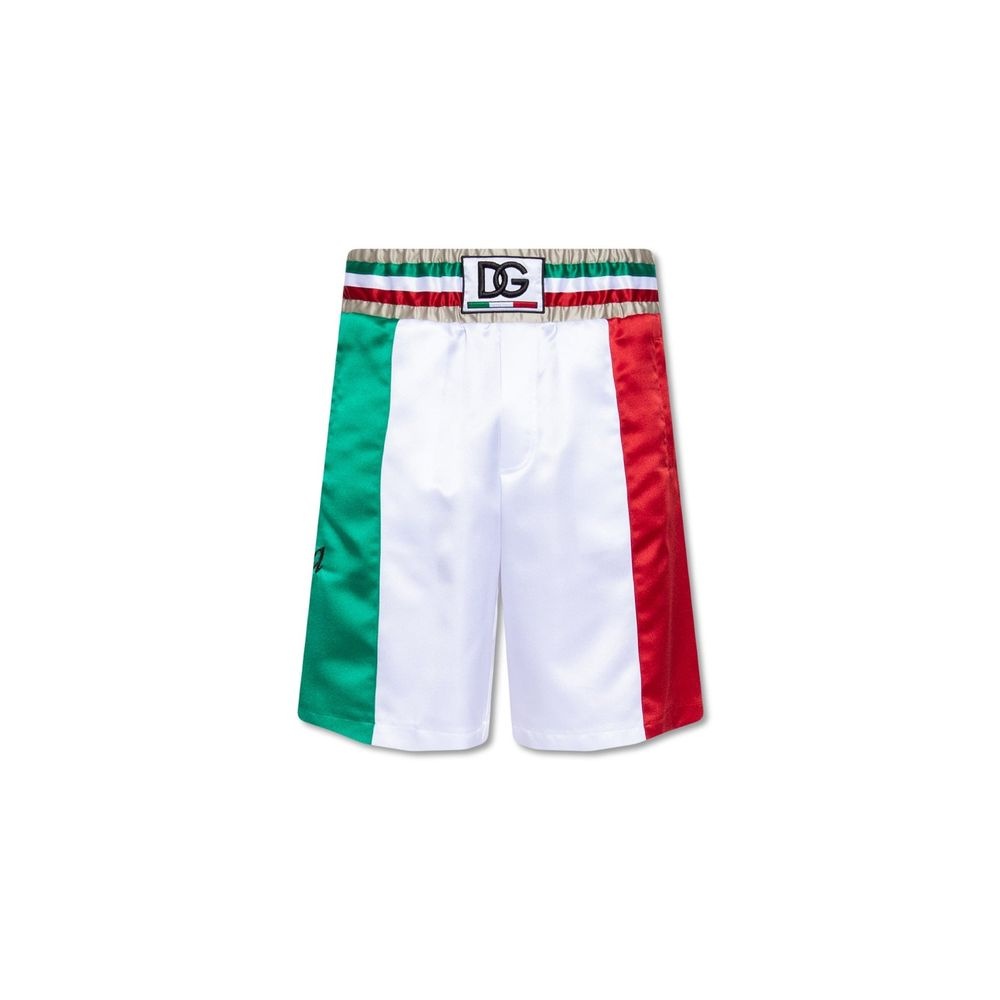
Dolce & Gabbana Satin Shorts
Description: – Composition: 100% polyester – Drawstring waist – Front zip pocket – Front logo detail – Machine wash (delicate) – Made in Italy –
Brand: Dolce & Gabbana
Category: Apparel & Accessories > Clothing > Shorts